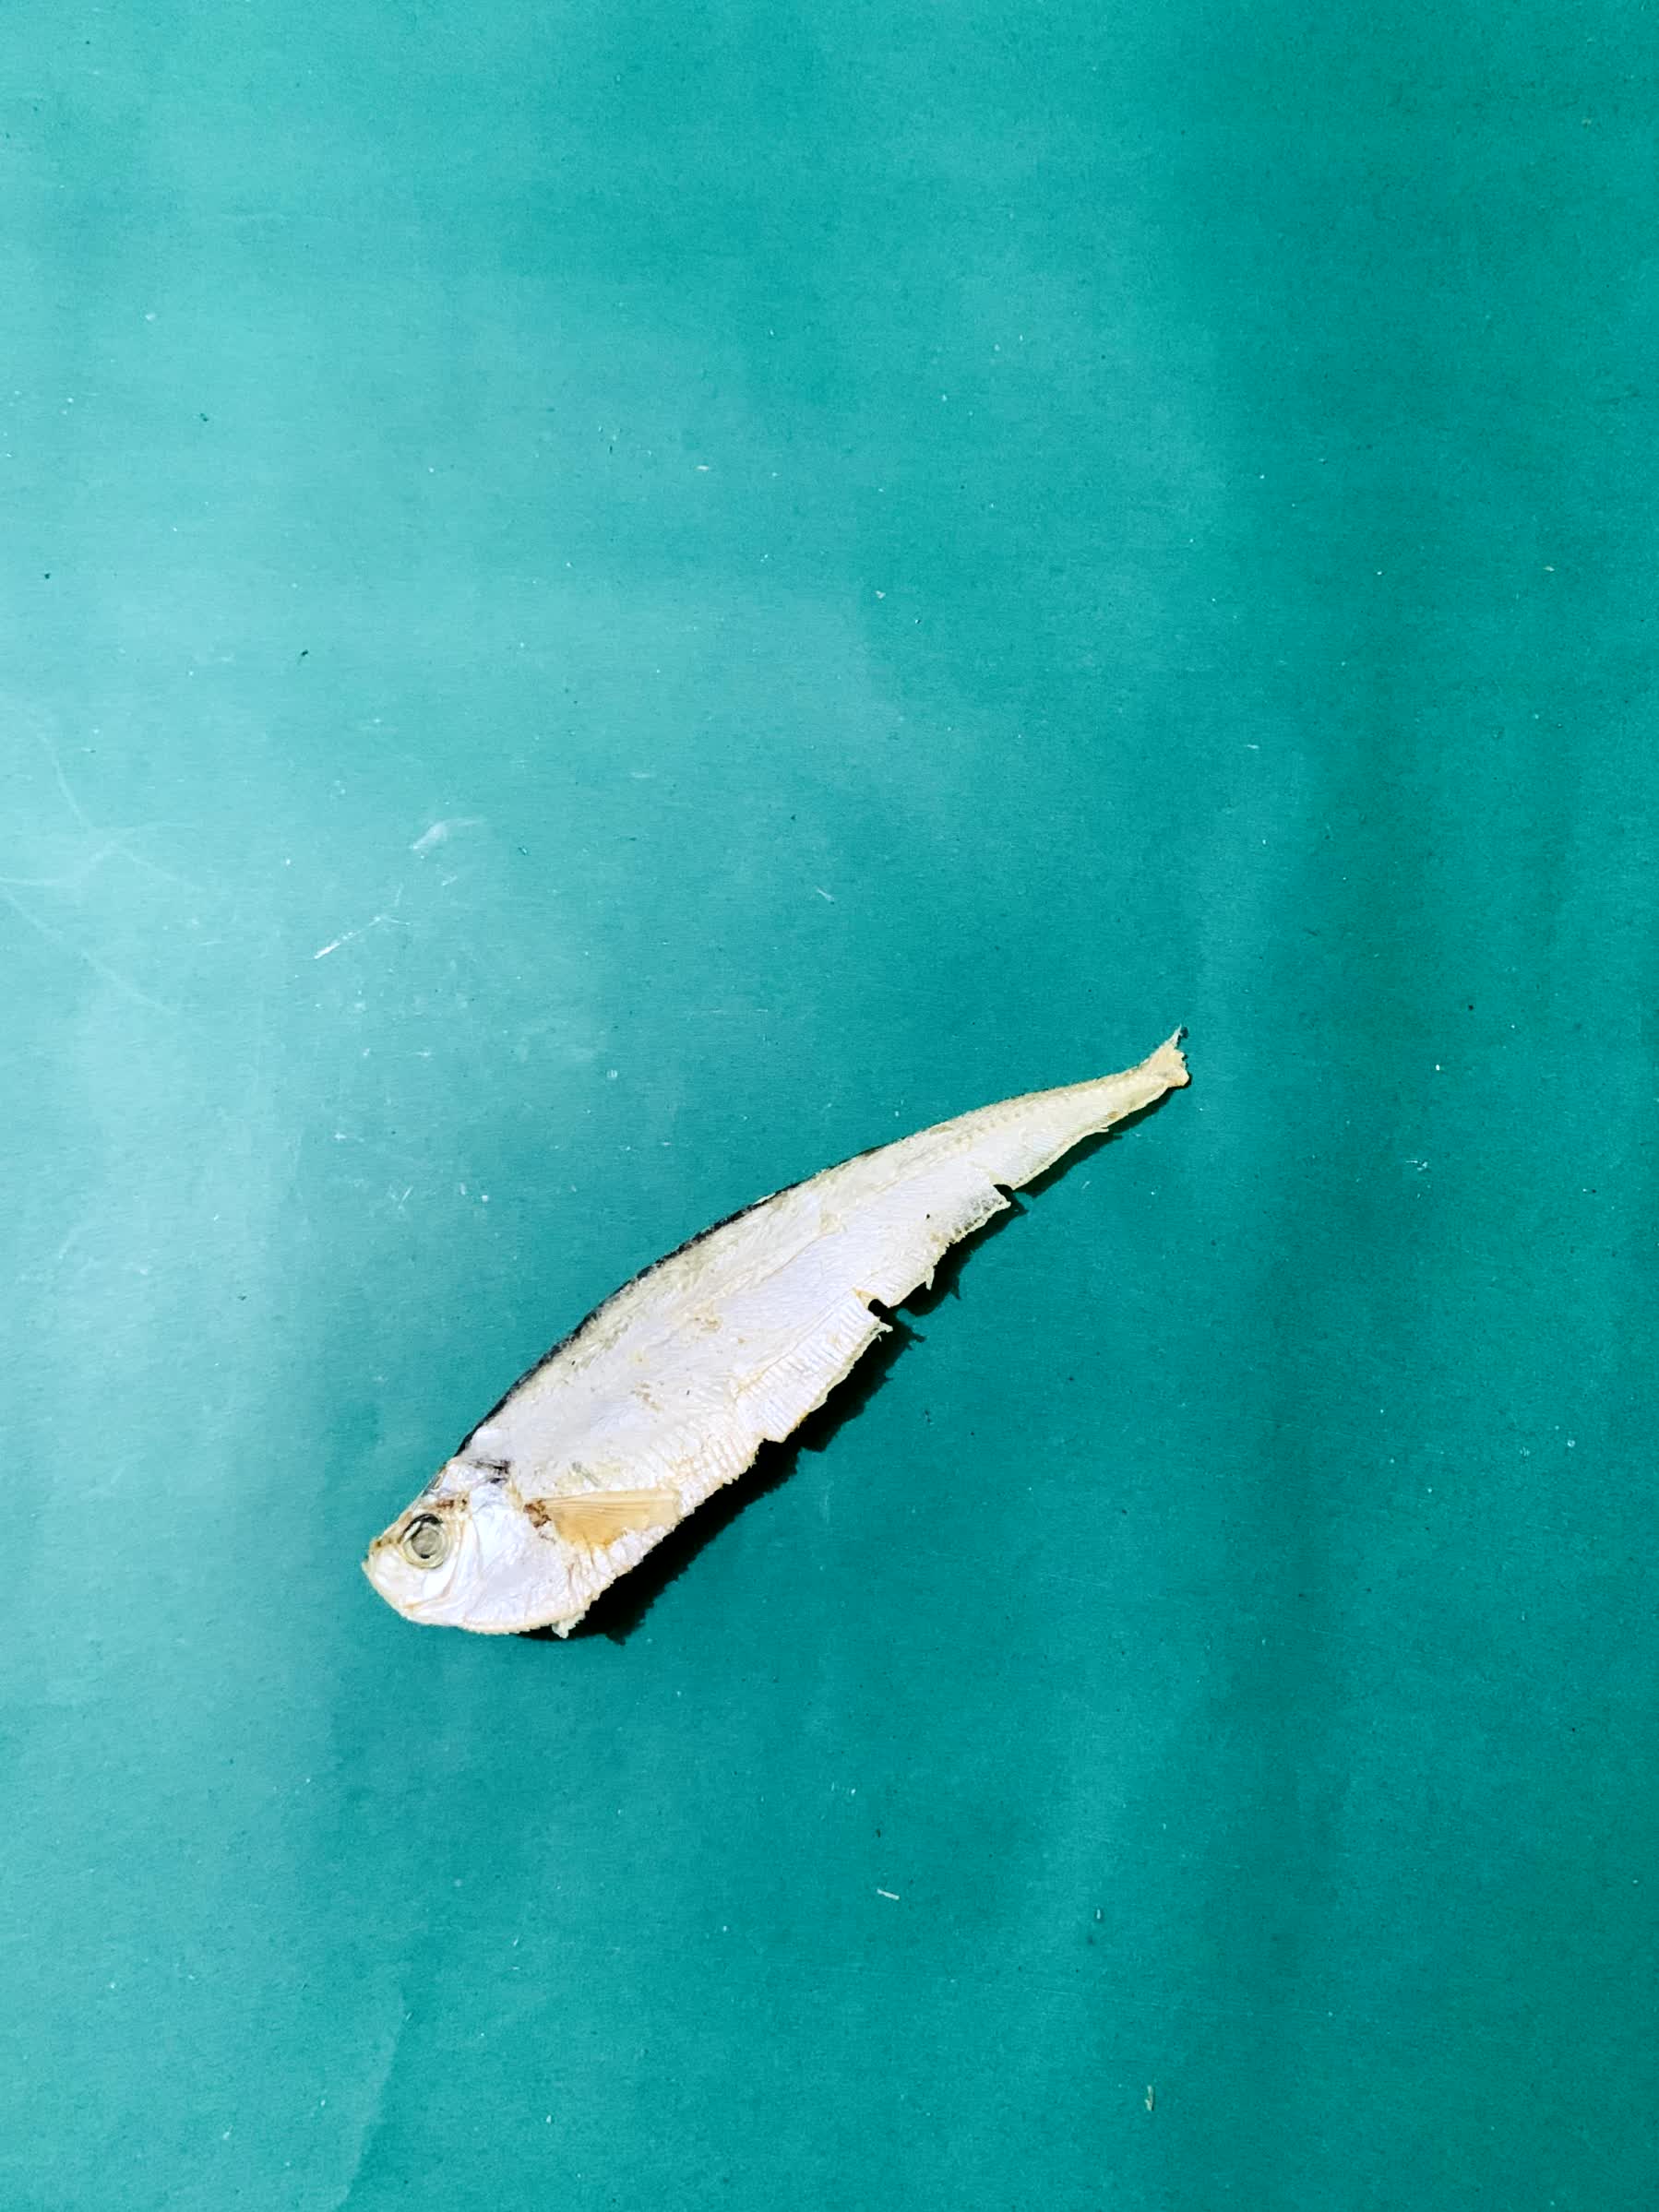
Species: Shukna Feuwa